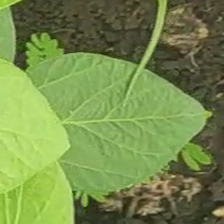
Weed species: Dwarf_cassia_(Chamaecrista pumila)